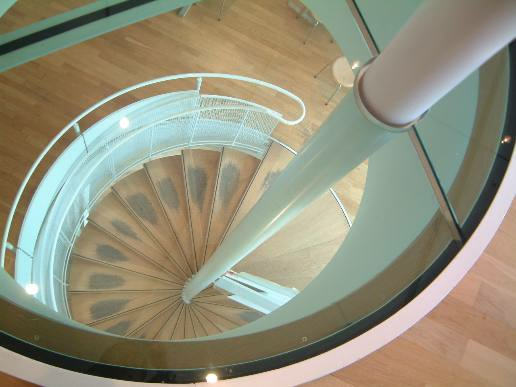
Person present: No